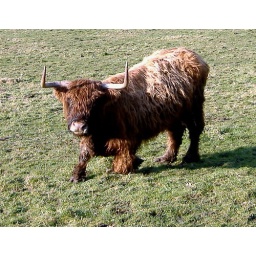
He spotted me standing near byand prepared to charge luckily there was a much appreciated fence between us :~)